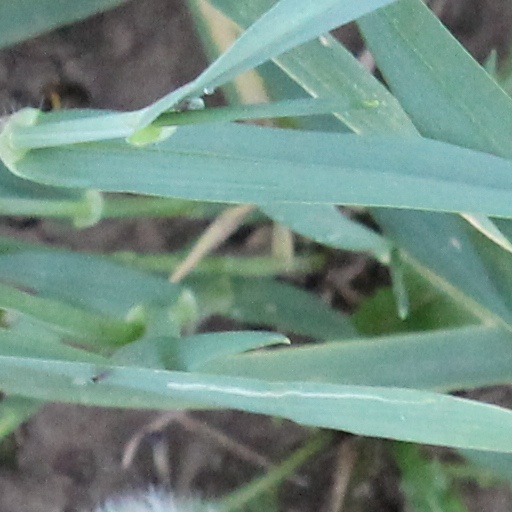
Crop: wheat